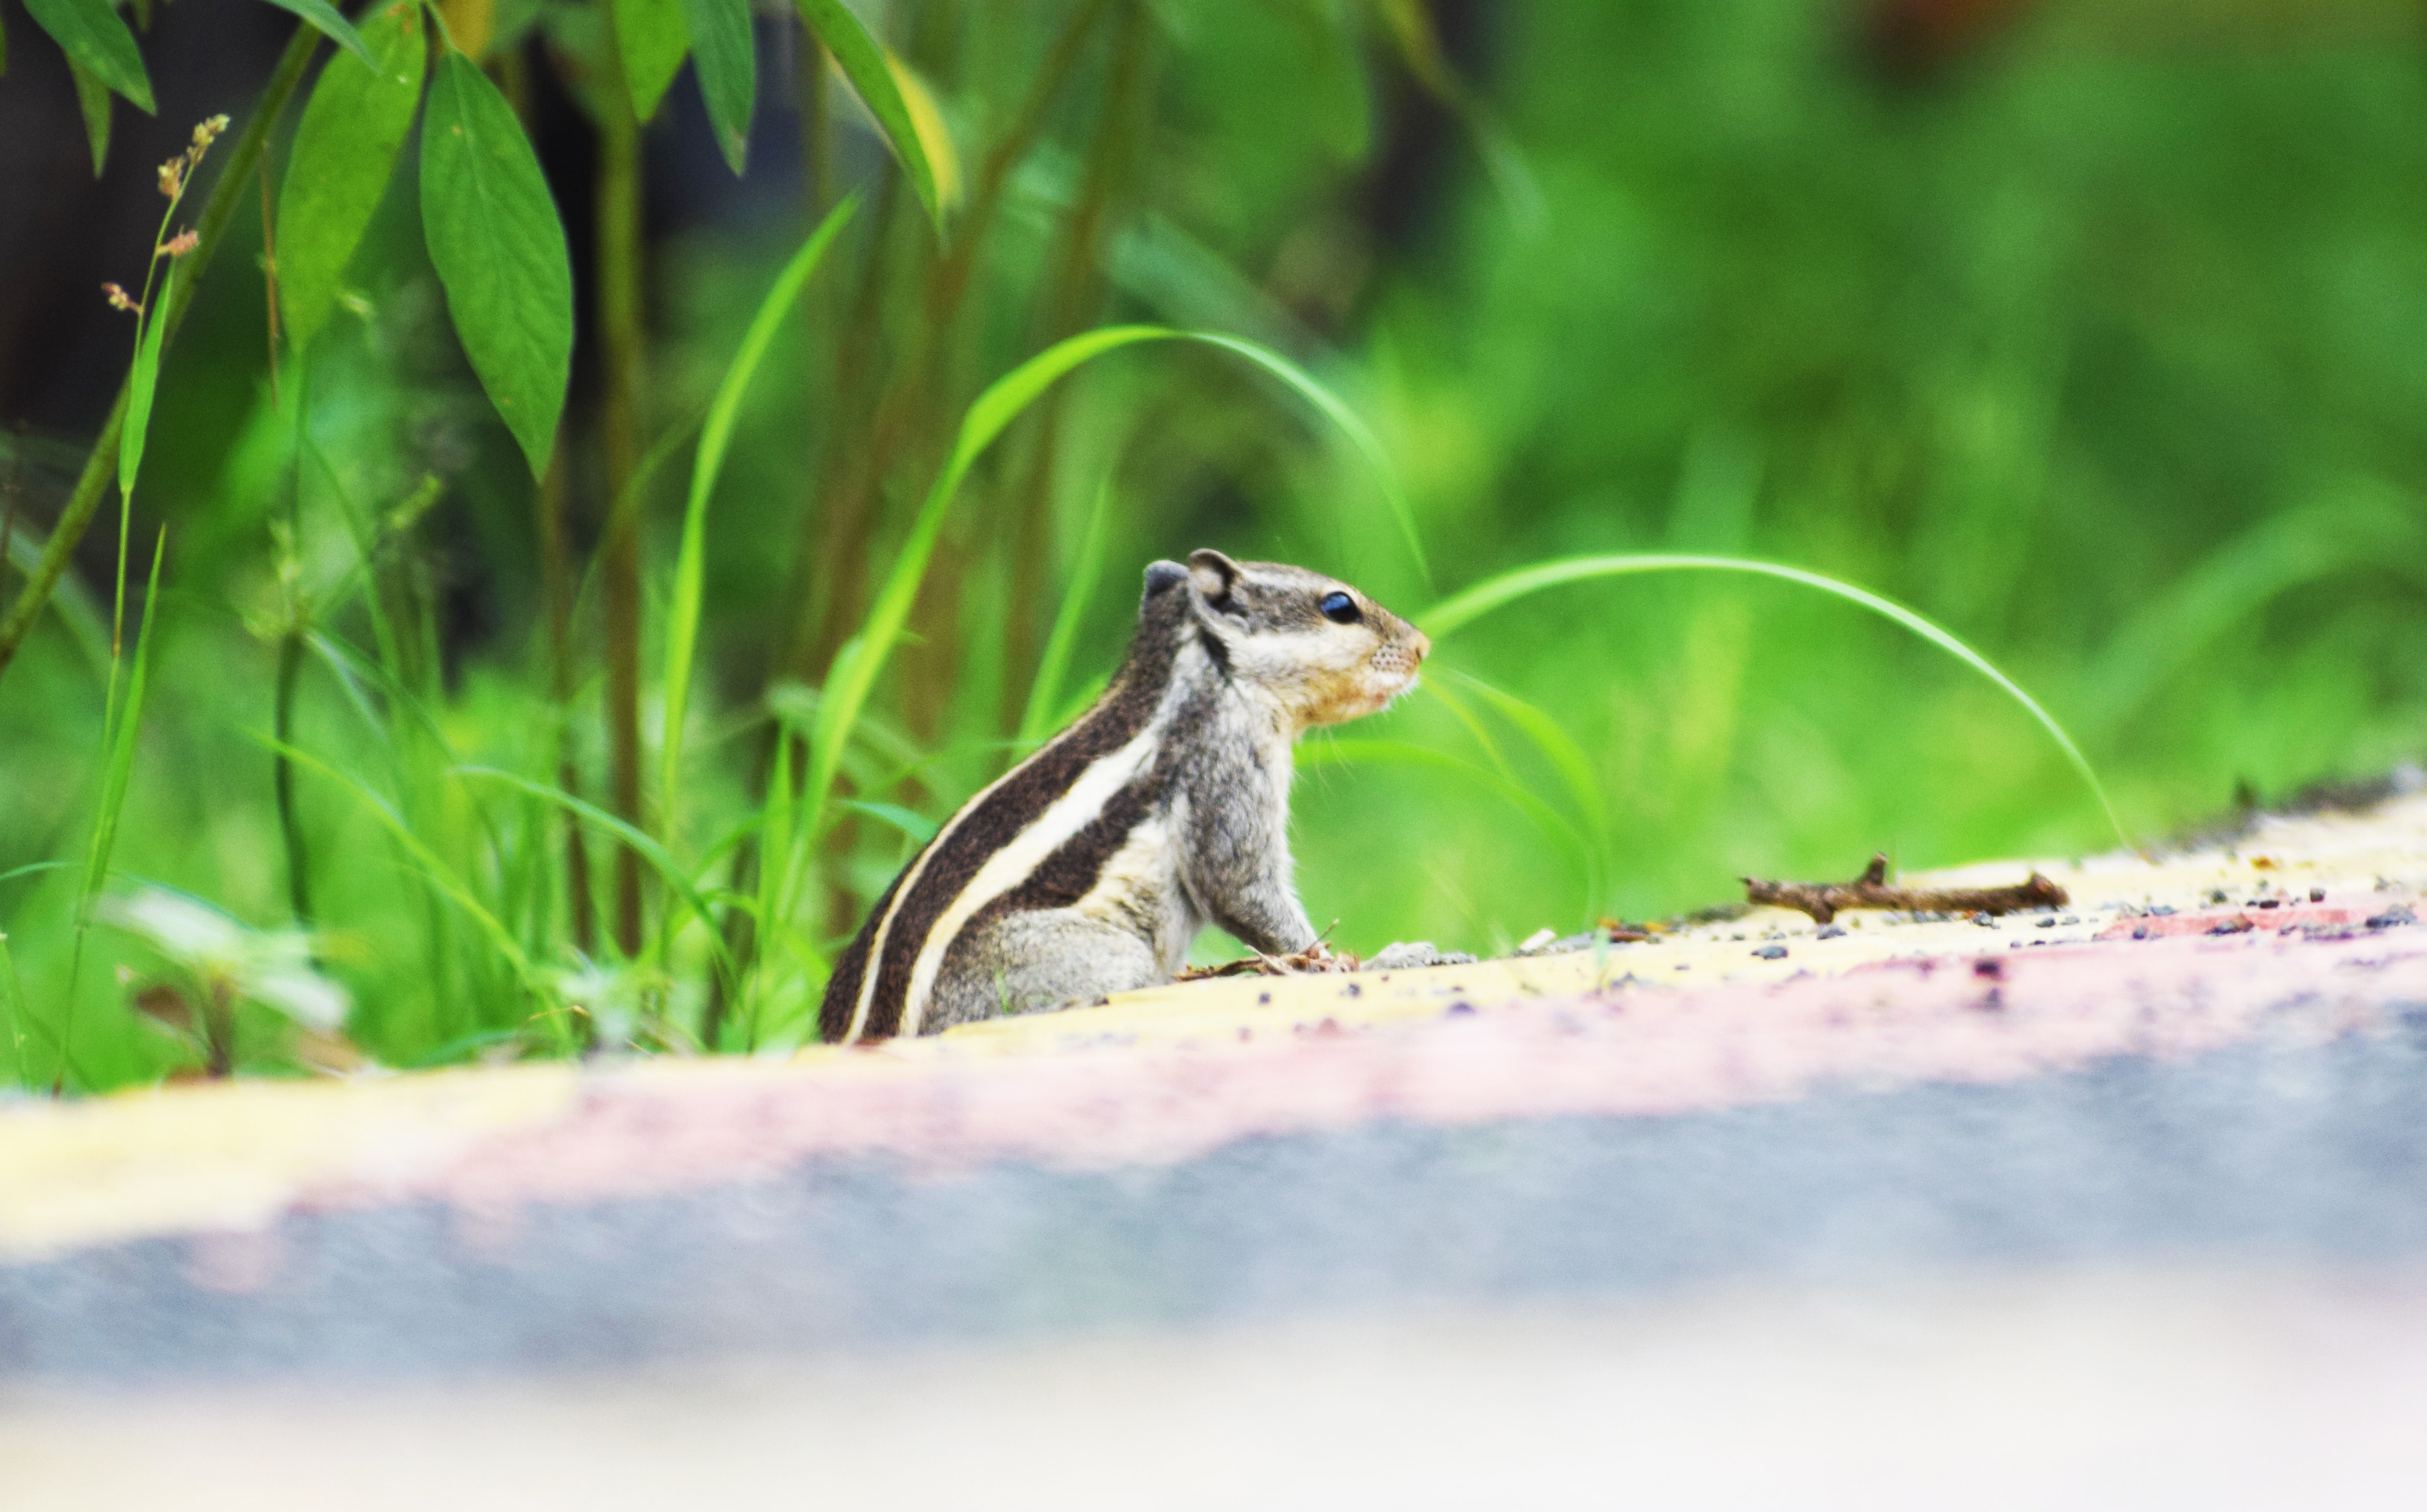
green, wildlife, bird, squirrel, eastern chipmunk, grass, chipmunk, adaptation, rodent, plant, tail, beak